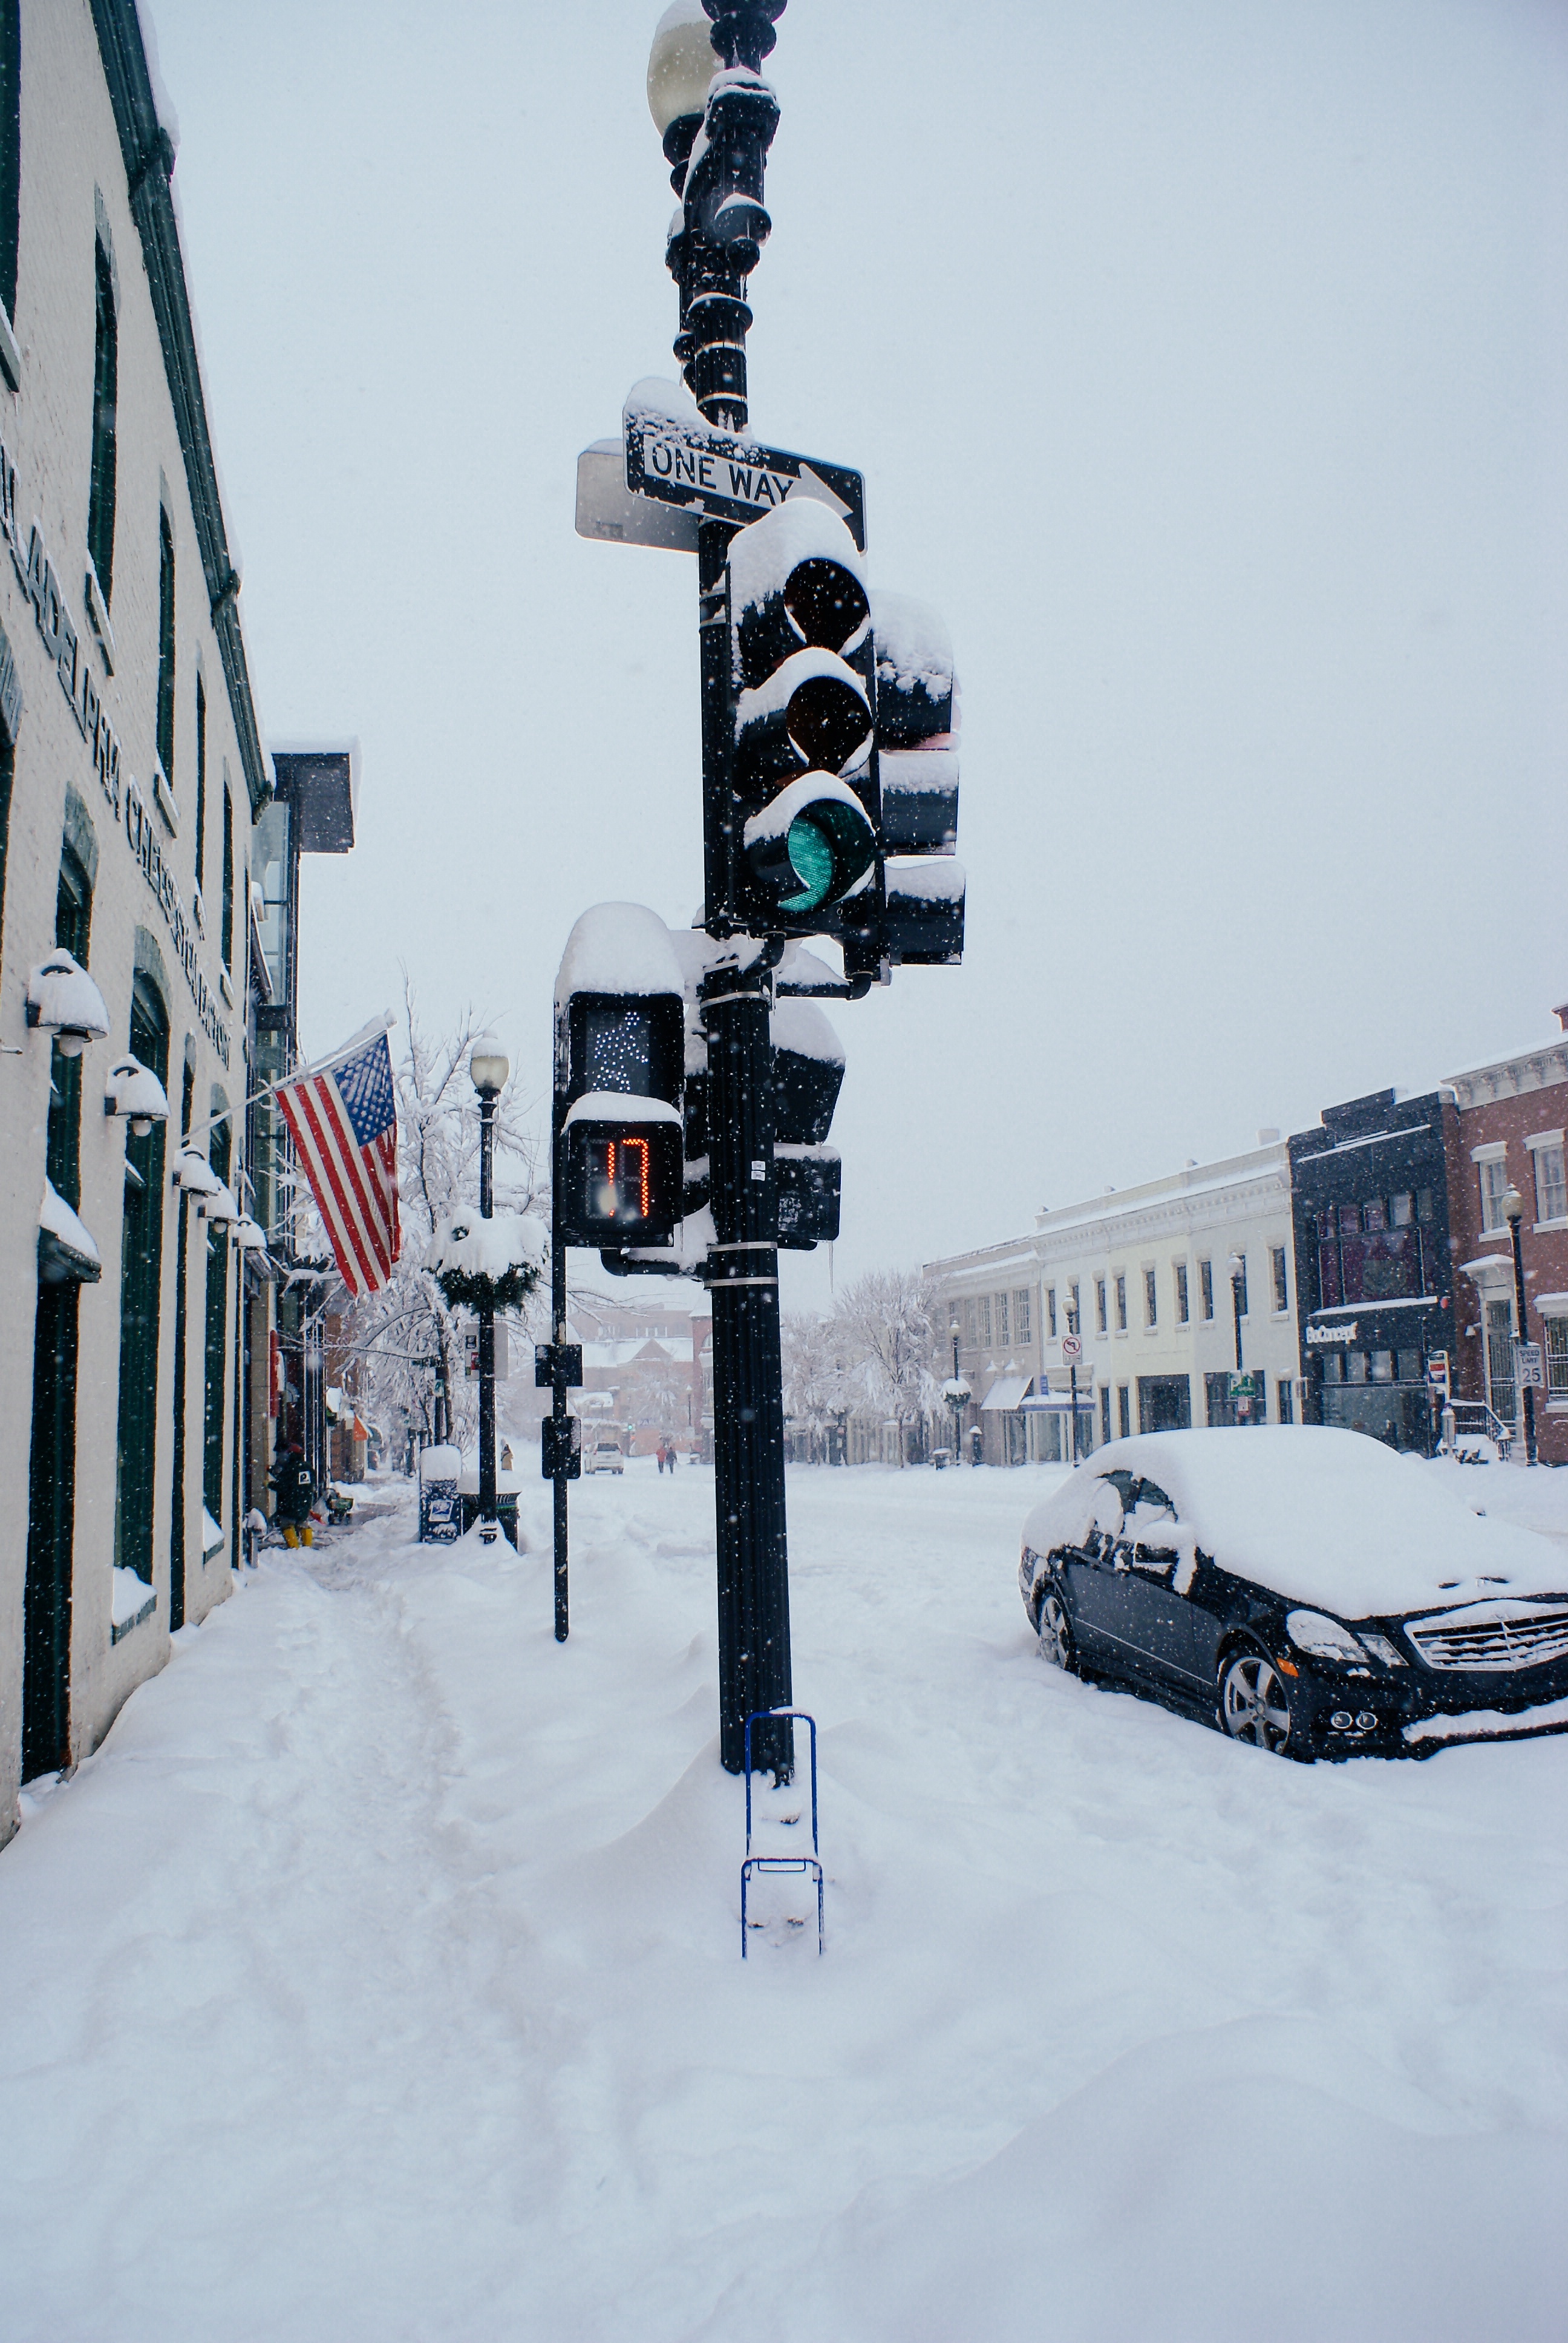
snow, winter, weather, season, blizzard, freezing, winter storm